Provost (military police)

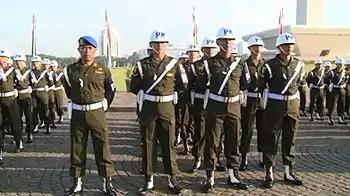
Military policemen of the army stand at ease during a ceremony at the National Monument, Central Jakarta

Each branch of the Chinese People's Liberation Army and each police branch of the Chinese People's Armed Police has its own military police.